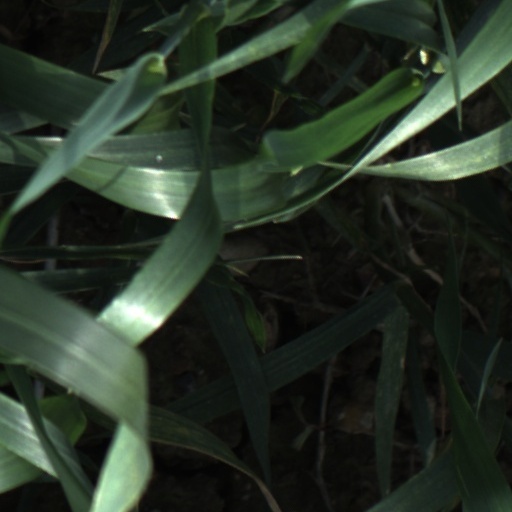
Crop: wheat